Iran–Iraq War

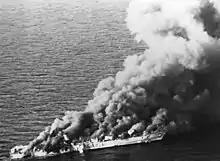
The Iranian frigate IS "Sahand" burns after being hit by 20 U.S. air launched missiles and bombs, killing a third of the crew, April 1988

The attacks on oil tankers continued. Both Iran and Iraq carried out frequent attacks during the first four months of the year. Iran was effectively waging a naval guerilla war with its IRGC navy speedboats, while Iraq attacked with its aircraft. In 1987, Kuwait asked to reflag its tankers to the U.S. flag. They did so in March, and the U.S. Navy began Operation Earnest Will to escort the tankers. The result of Earnest Will would be that, while oil tankers shipping Iraqi/Kuwaiti oil were protected, Iranian tankers and neutral tankers shipping to Iran would be unprotected, inflicting losses on Iran and undermining its trade with foreign countries, damaging Iran's economy further.